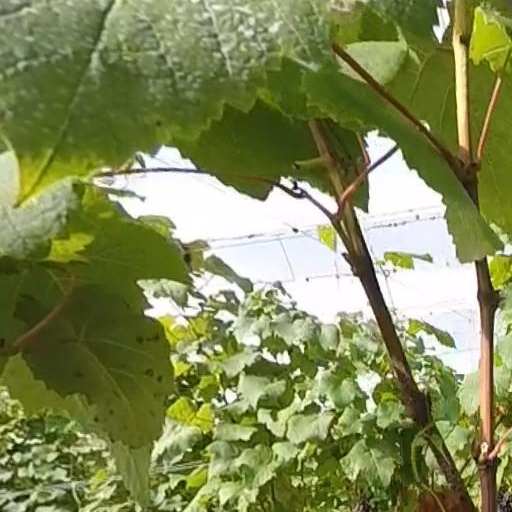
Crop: grape